James Carville

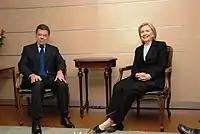
Juan Manuel Santos and U.S. Secretary of State Hillary Clinton, shortly before the second round of voting, on June 9, 2010

Carville consulted for Buenos Aires Province Governor Eduardo Duhalde in his 1999 run for president of Argentina as the Justicialist Party nominee. Carville remarked in May 1999 that U.S. Ambassador to Argentina James Cheek introduced him to Duhalde in January 1998. Carville's consulting fee ran $30,000 per month, in 1999 US dollars, added to a percentage of campaign advertisements, plus first class airfare and hotel expenses.